The Great Outdoors (Australian TV series)

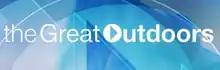
Reboot logo

The Great Outdoors is an Australian travel magazine series broadcast on the Seven Network. It began in 1993 and was broadcast regularly until 2009, with a short-lived revival in 2012. It was revived in 2024.